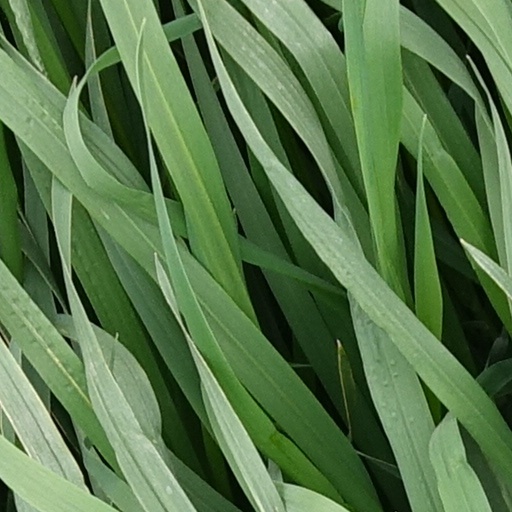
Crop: wheat